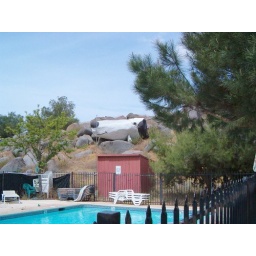
Snoopy rock above the pool pump. Two girls got bored and painted it.